U.S. Route 80 in Arizona

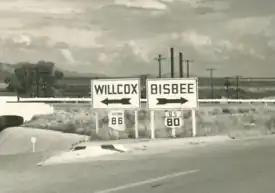
The junction of US 80 and SR 86 in Benson around 1941

Passing the eastern terminus of SR 82 near Fairbank, US 80 came into Tombstone on SR 80 and Sumner Street. At Fremont Street, US 80 continued southwest for one block to Allen Street, then continued southeast on Allen through the heart of Tombstone, passing the O.K. Corral and the site of the infamous gunfight. The highway turned northeast on to 6th Street for one block, then turned southeast on to Fremont Street. US 80 exited Tombstone on Fremont Street, before continuing southeast on SR 80, passing the eastern terminus of SR 90. At the intersection with Old Divide Road, US 80 headed south over Mule Pass on the winding mountain road over what was once believed to be the Continental Divide. On the other side of the pass, US 80 then curved east onto Tombstone Canyon Road, entering the mining town of Bisbee.